Question: Please indicate a possible affordance area of baseball bat that can be used for holding
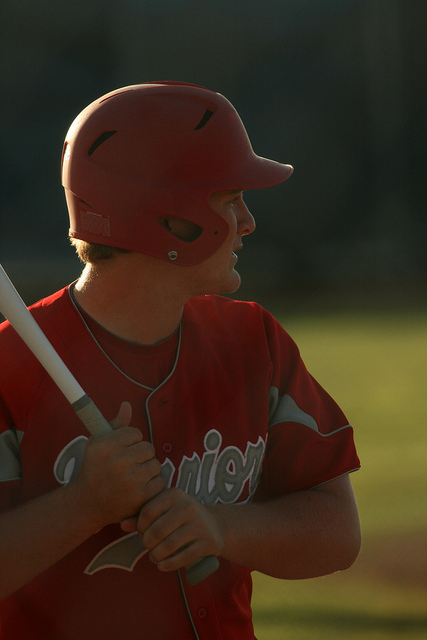
Answer: [59.816, 385.965, 240.868, 609.123]